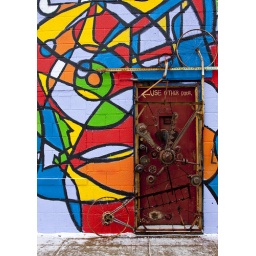
Outside door of glass blowing studio near Cleveland's West Side Market.